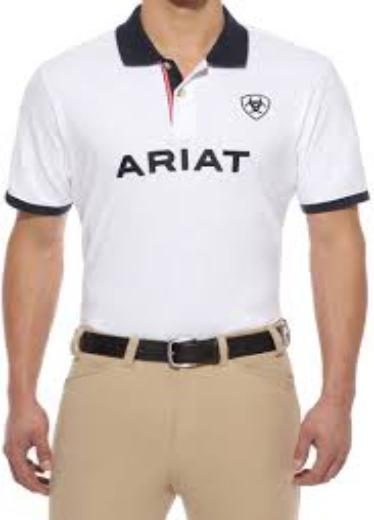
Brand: Ariat
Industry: Clothes